Question: Why are the people using umbrellas?
Tambaya: Meyasa mutane suke amfani da lema?
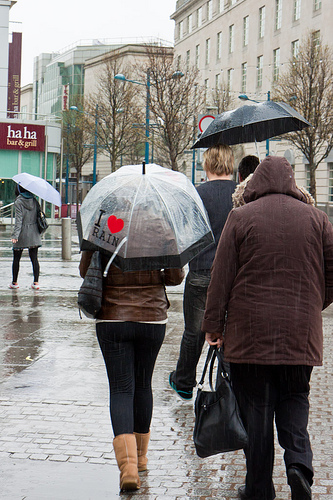
Answer: Its raining.
Amsa: Ruwa ake.